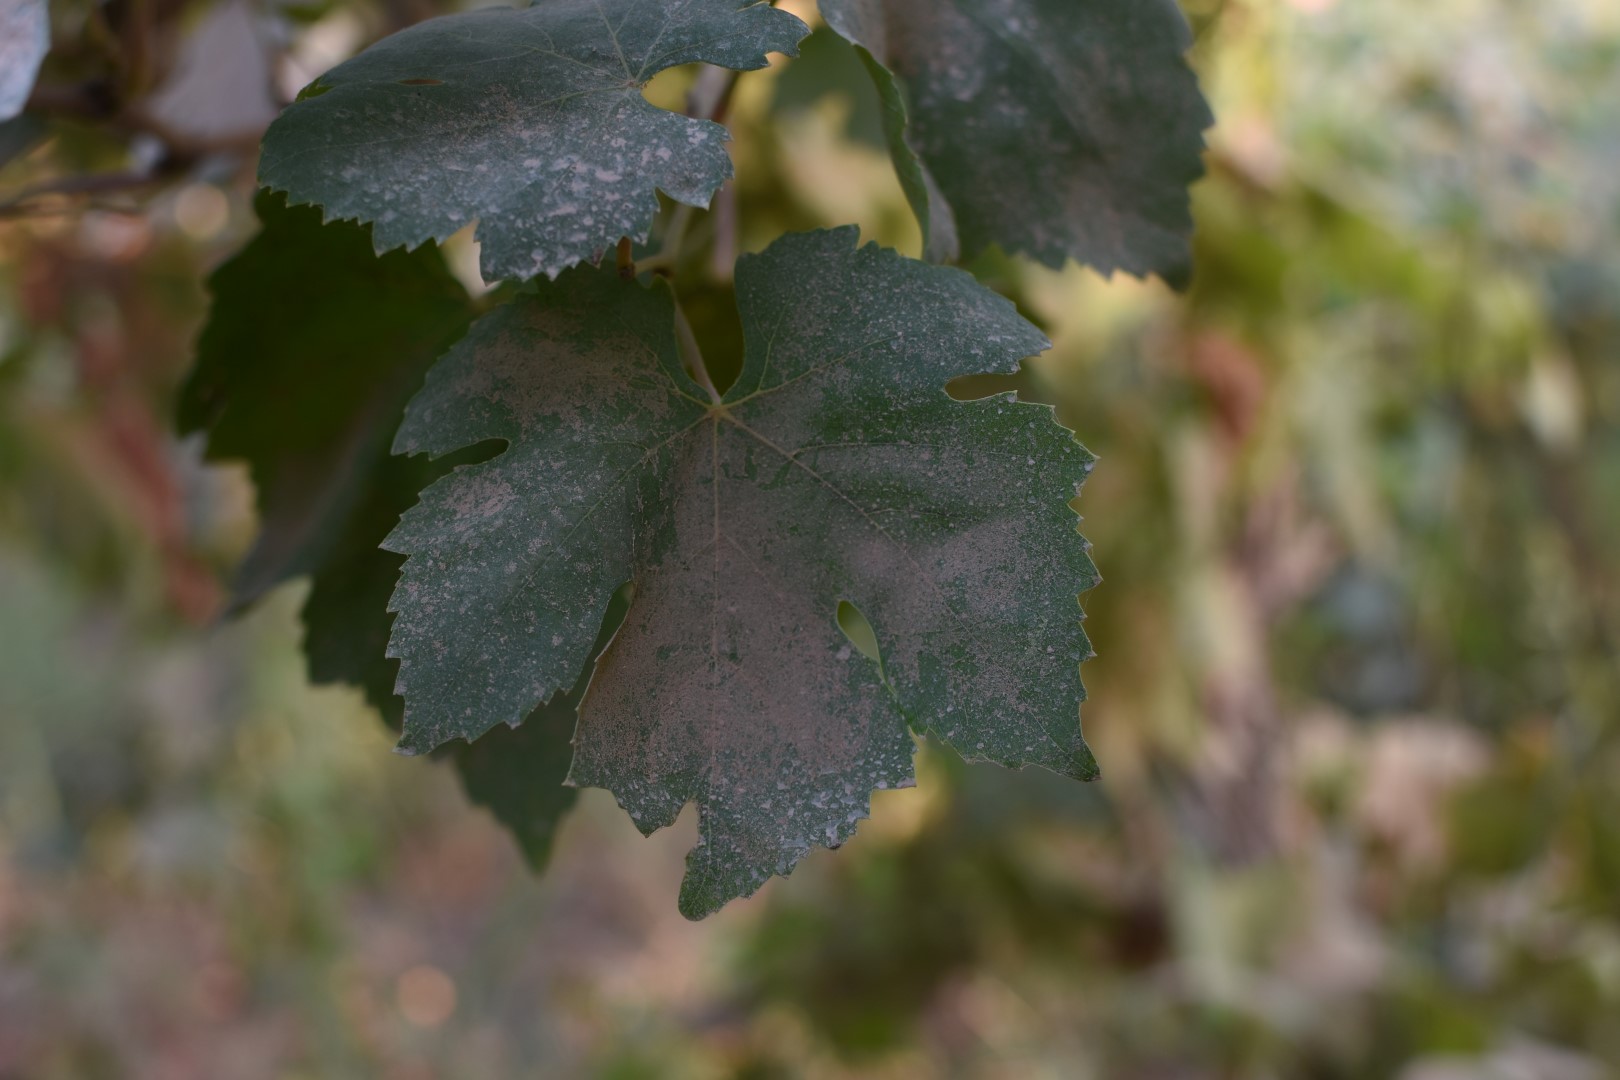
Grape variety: Thompson Seedless